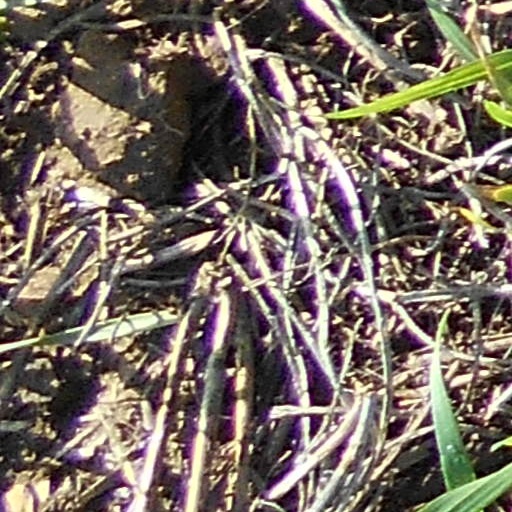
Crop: wheat